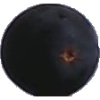
Label: Grape Blue 1